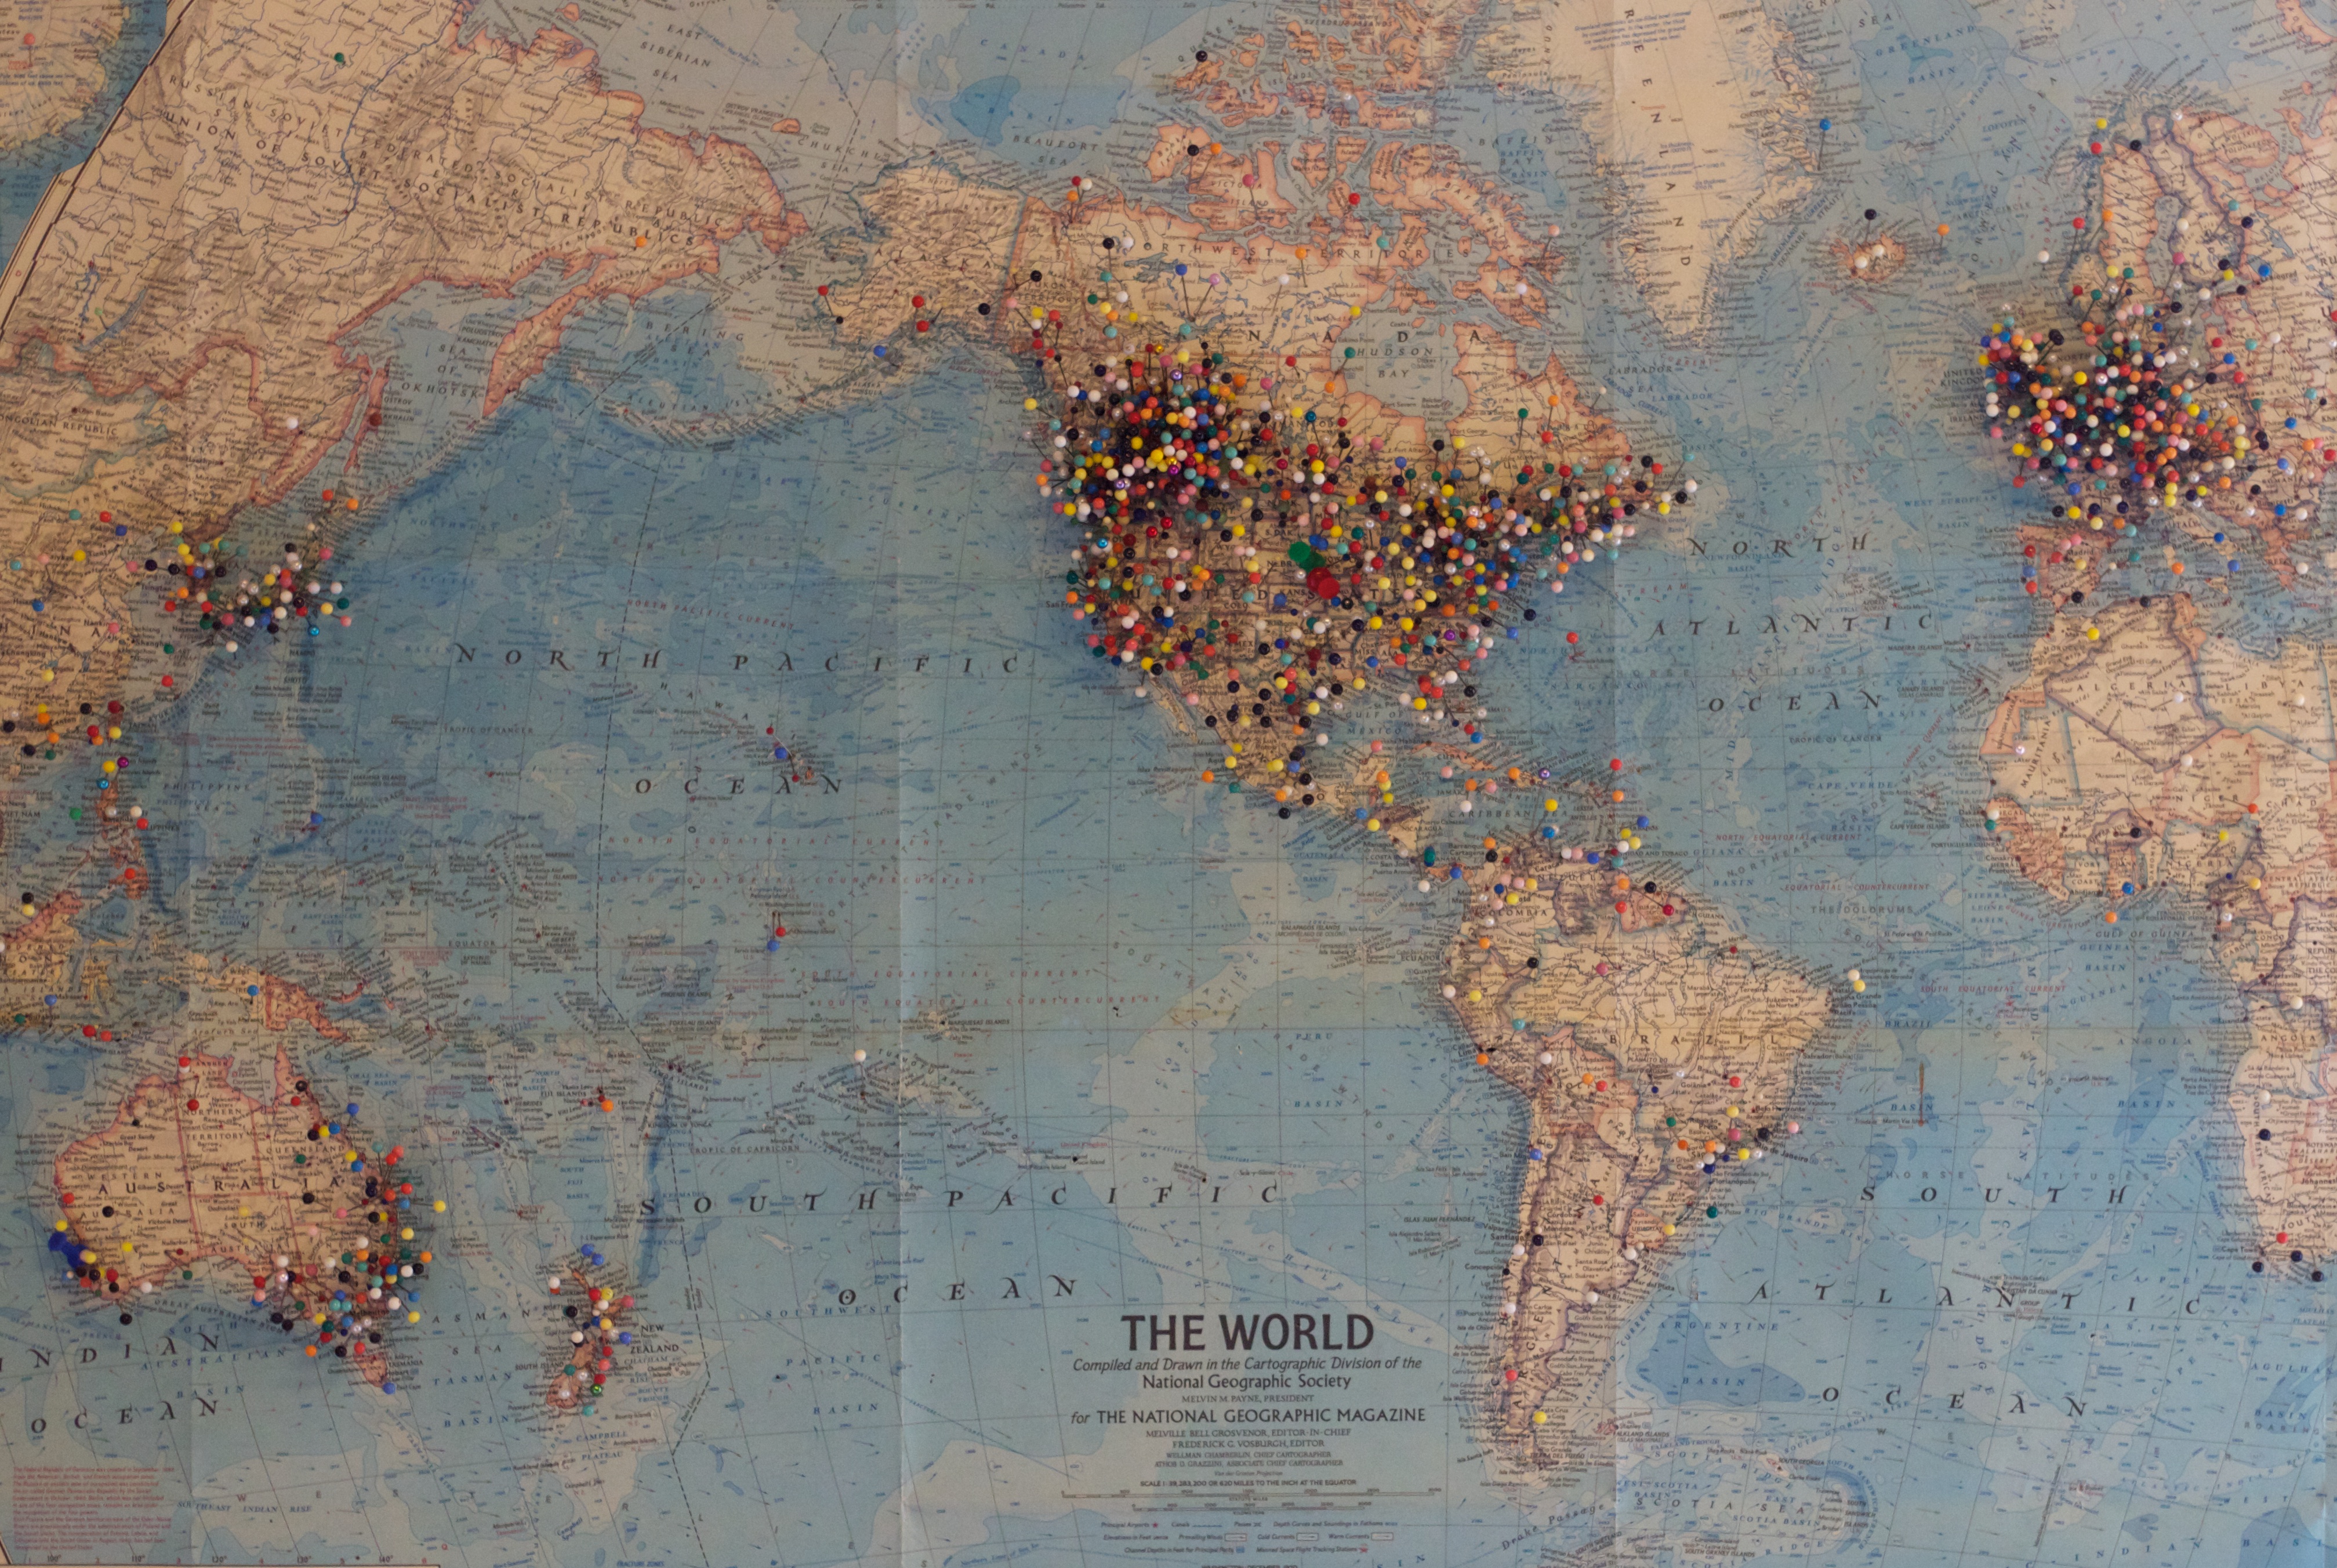
texture, wall, soil, material, map, painting, geology, odyssey